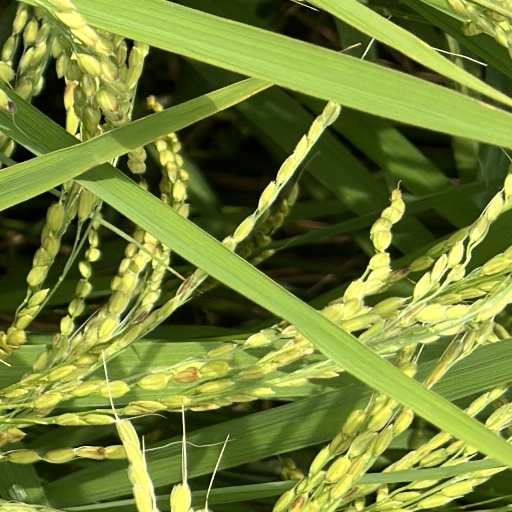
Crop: rice